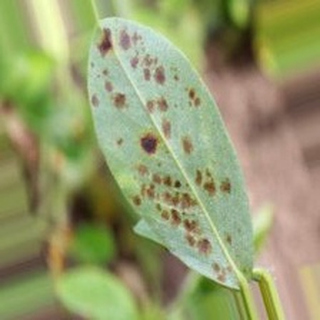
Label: groundnut_rust